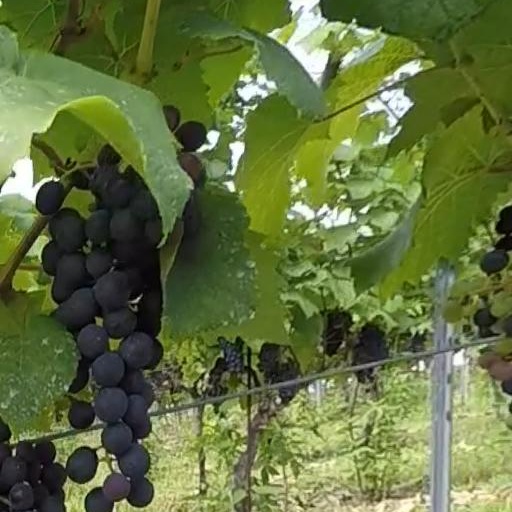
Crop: grape